Yuri Norstein

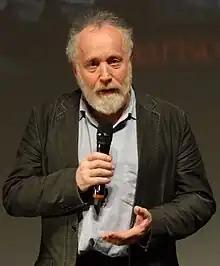
Norstein in 2012

Yuri Borisovich Norstein (born 15 September 1941) is a Soviet and Russian animator best known for his animated shorts "Hedgehog in the Fog" and "Tale of Tales". Since 1981, he has been working on a feature film called "The Overcoat", based on the short story by Nikolai Gogol of the same name. According to "The Washington Post", "he is considered by many to be not just the best animator of his era, but the best of all time".